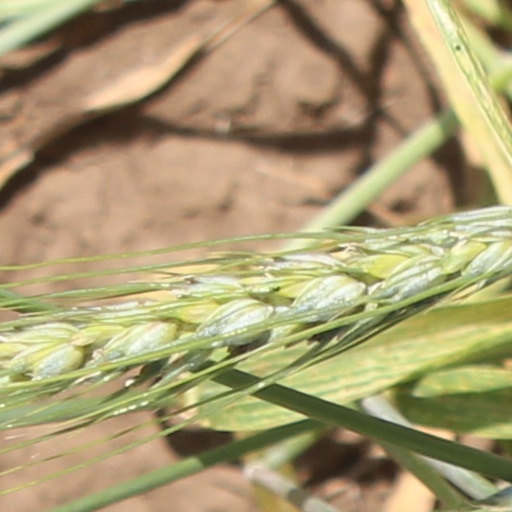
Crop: wheat